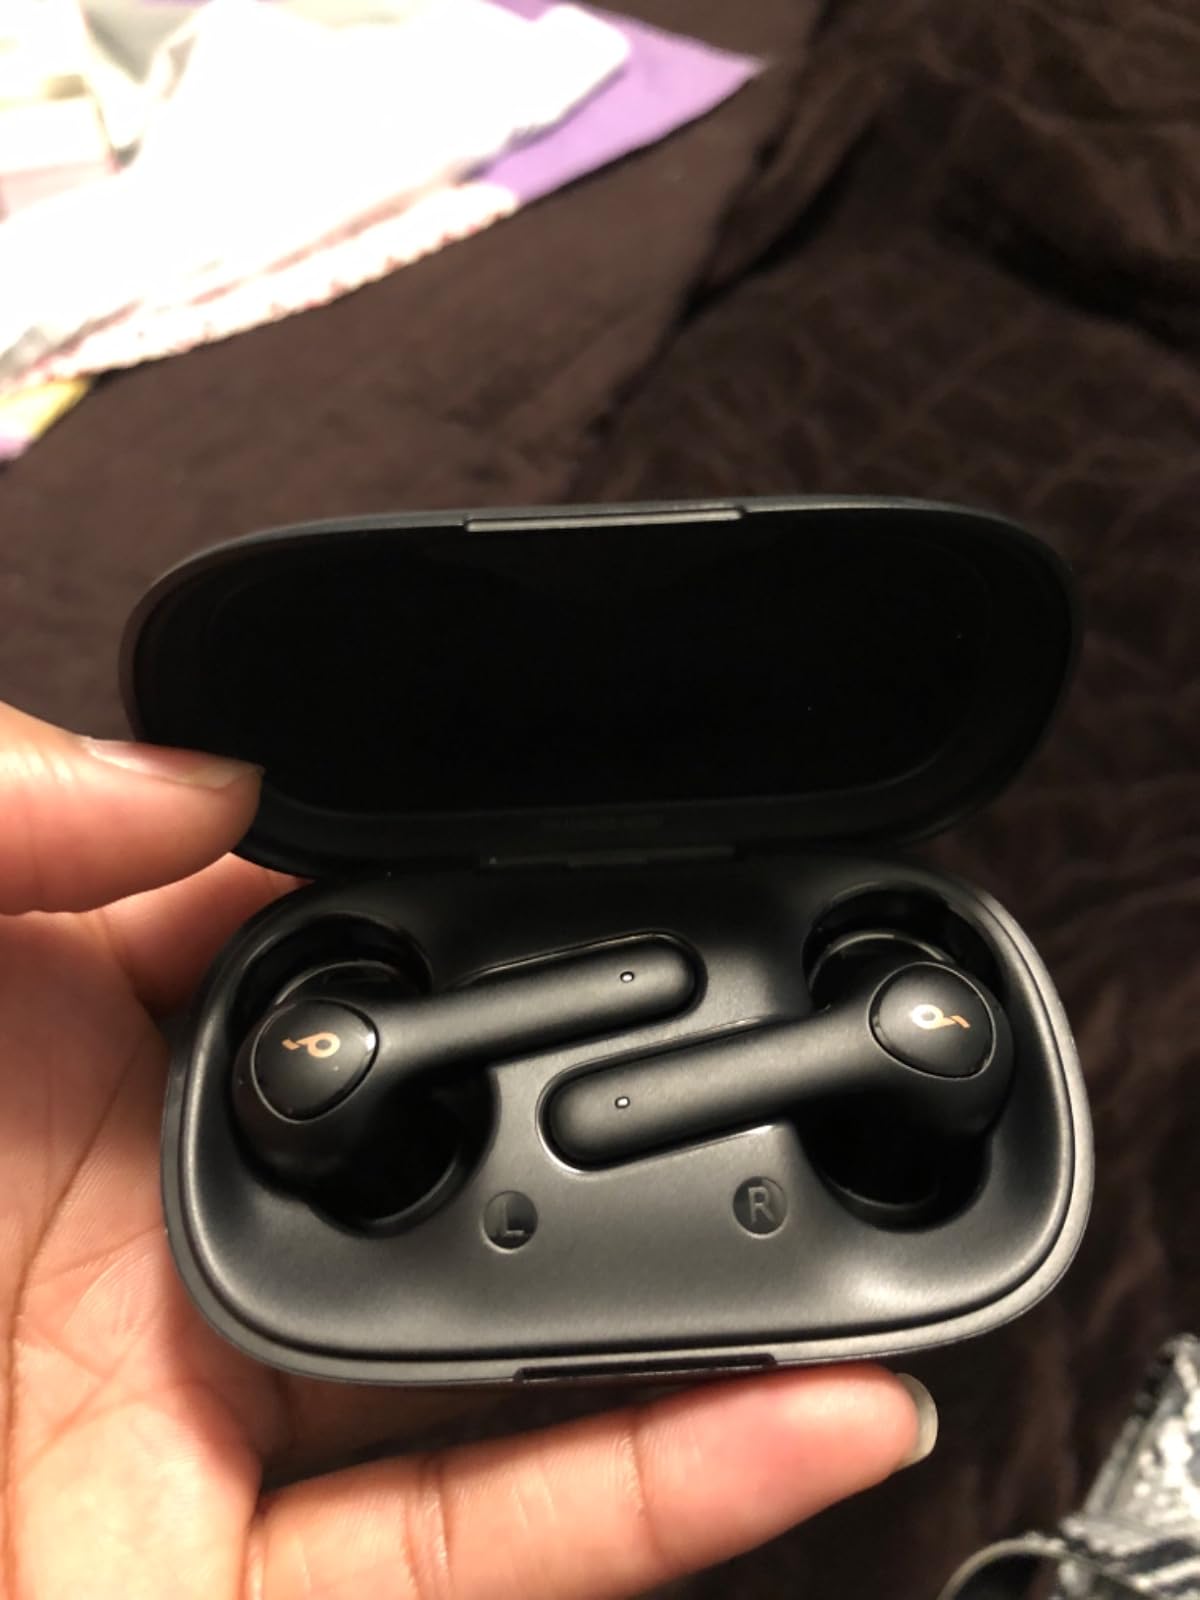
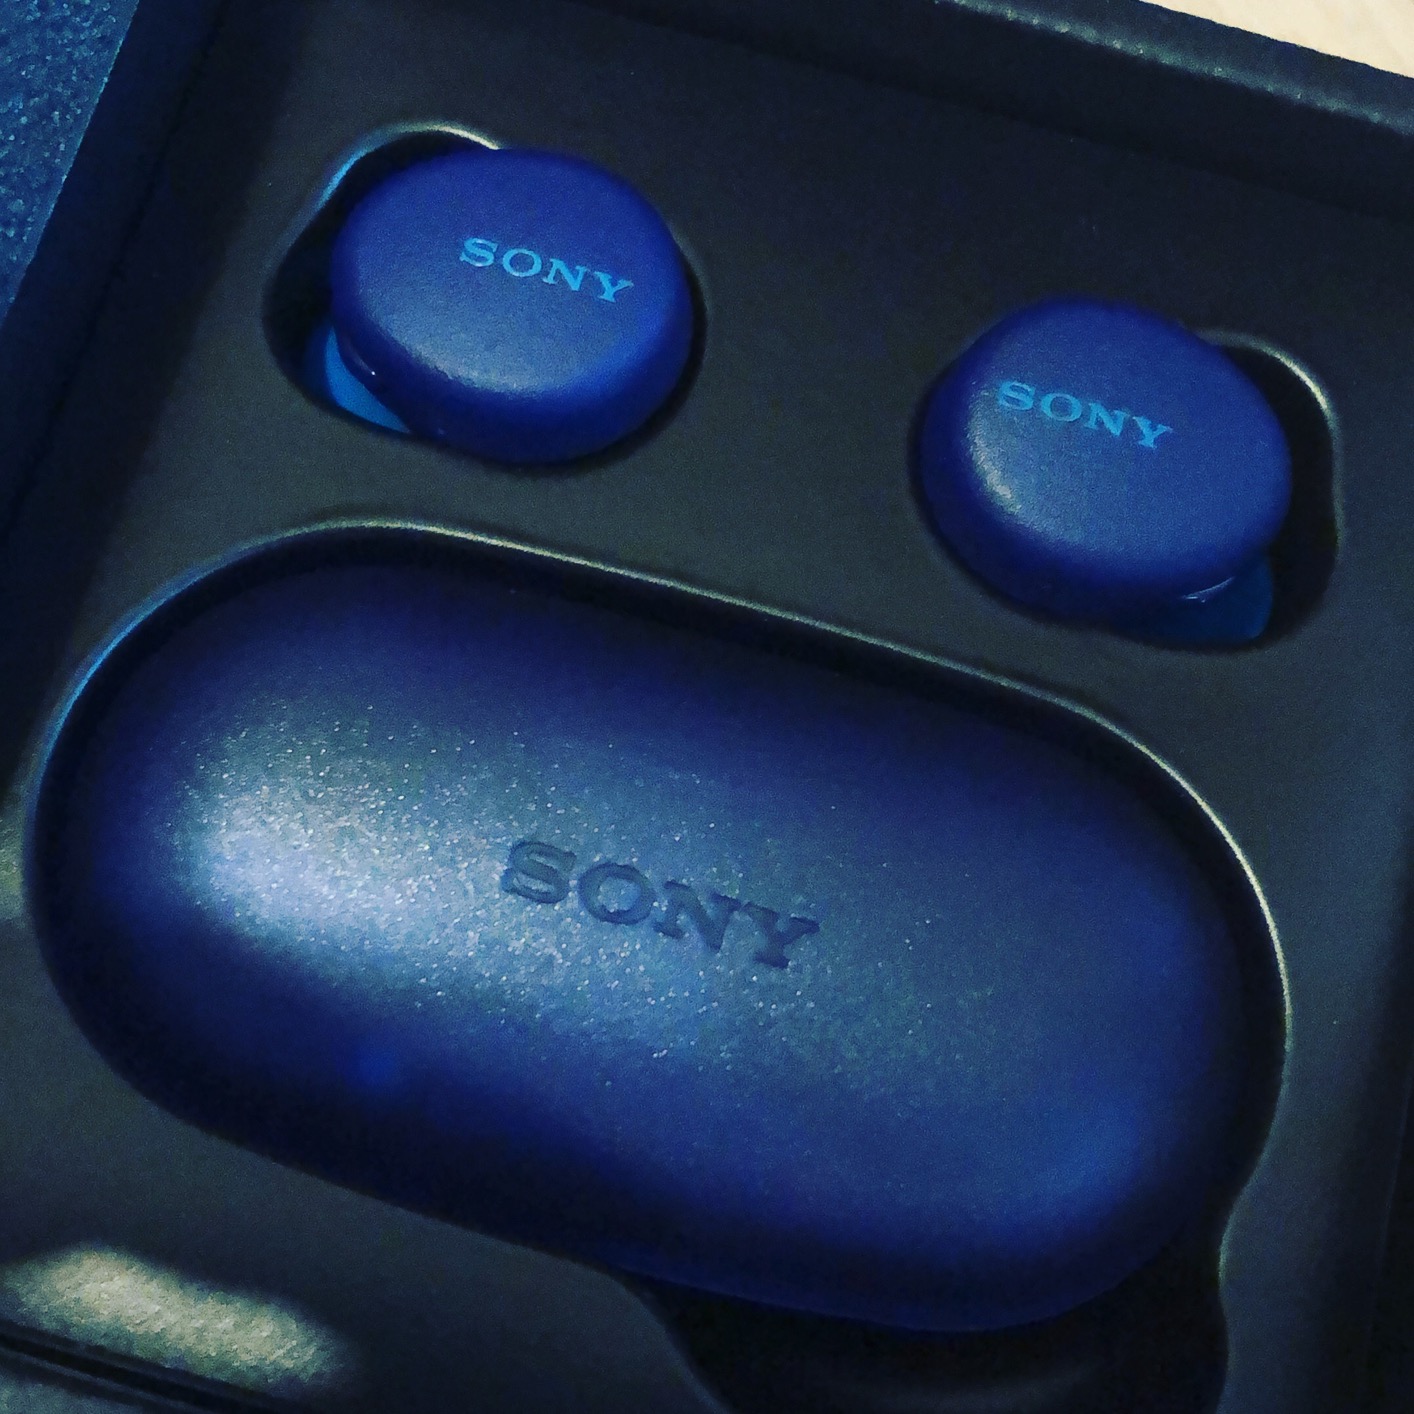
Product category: earbuds
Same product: no